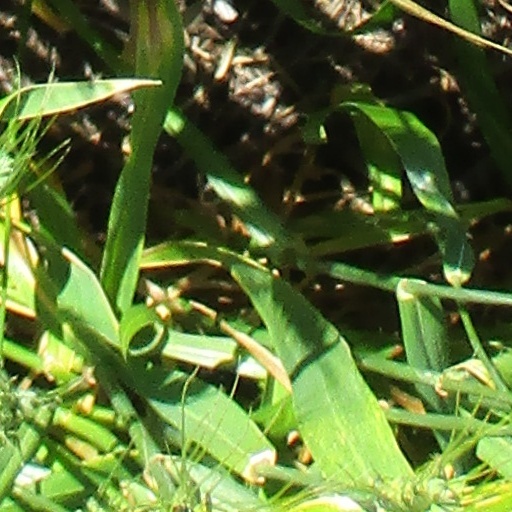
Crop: wheat